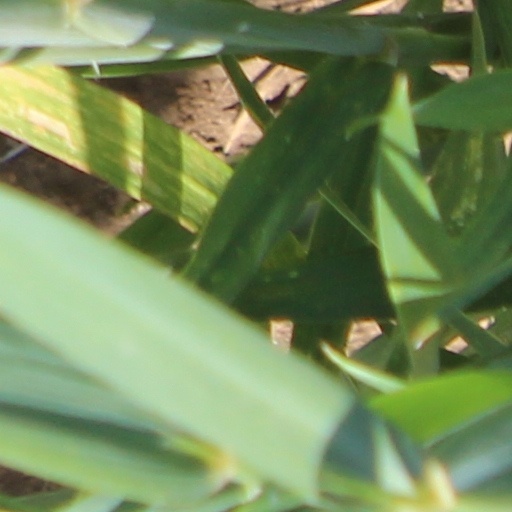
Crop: wheat